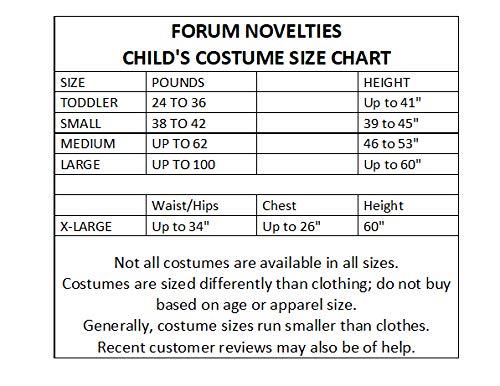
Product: Clown on the Town Child Costume (XL)
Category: Clothing, Shoes & Jewelry | Costumes & Accessories | Kids & Baby | Boys | Costumes
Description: Colorful costume has jacket with attached shirt front, hat, bow tie, and pants.
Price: $27.99